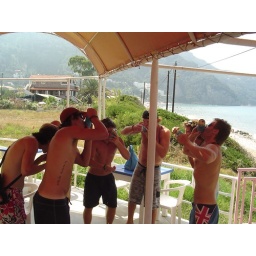
A photo from the beach kitchen at the Pink Palace in Greece